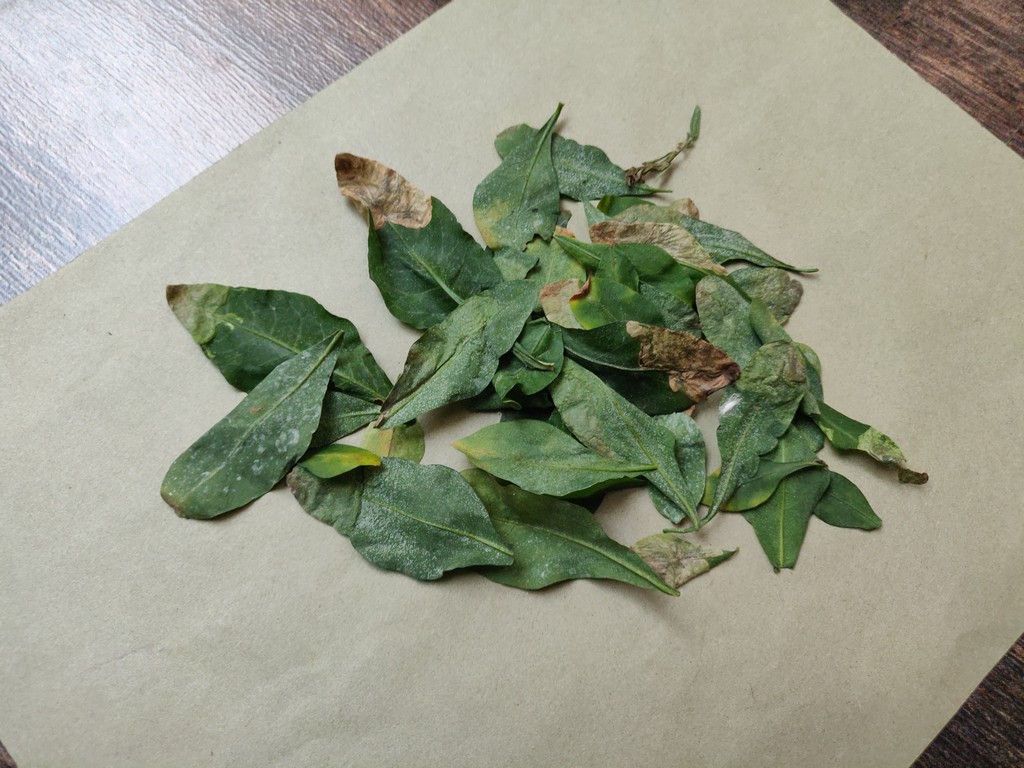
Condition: Unhealthy
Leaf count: multiple
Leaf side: unknown